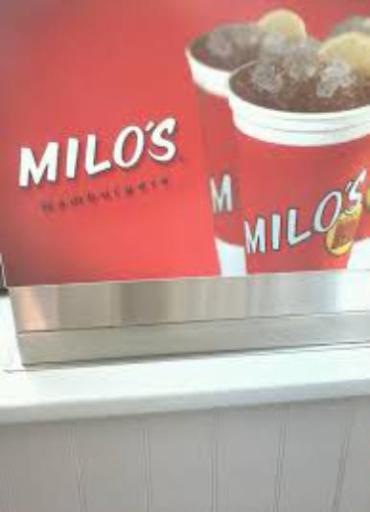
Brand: milo's hamburgers
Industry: Food